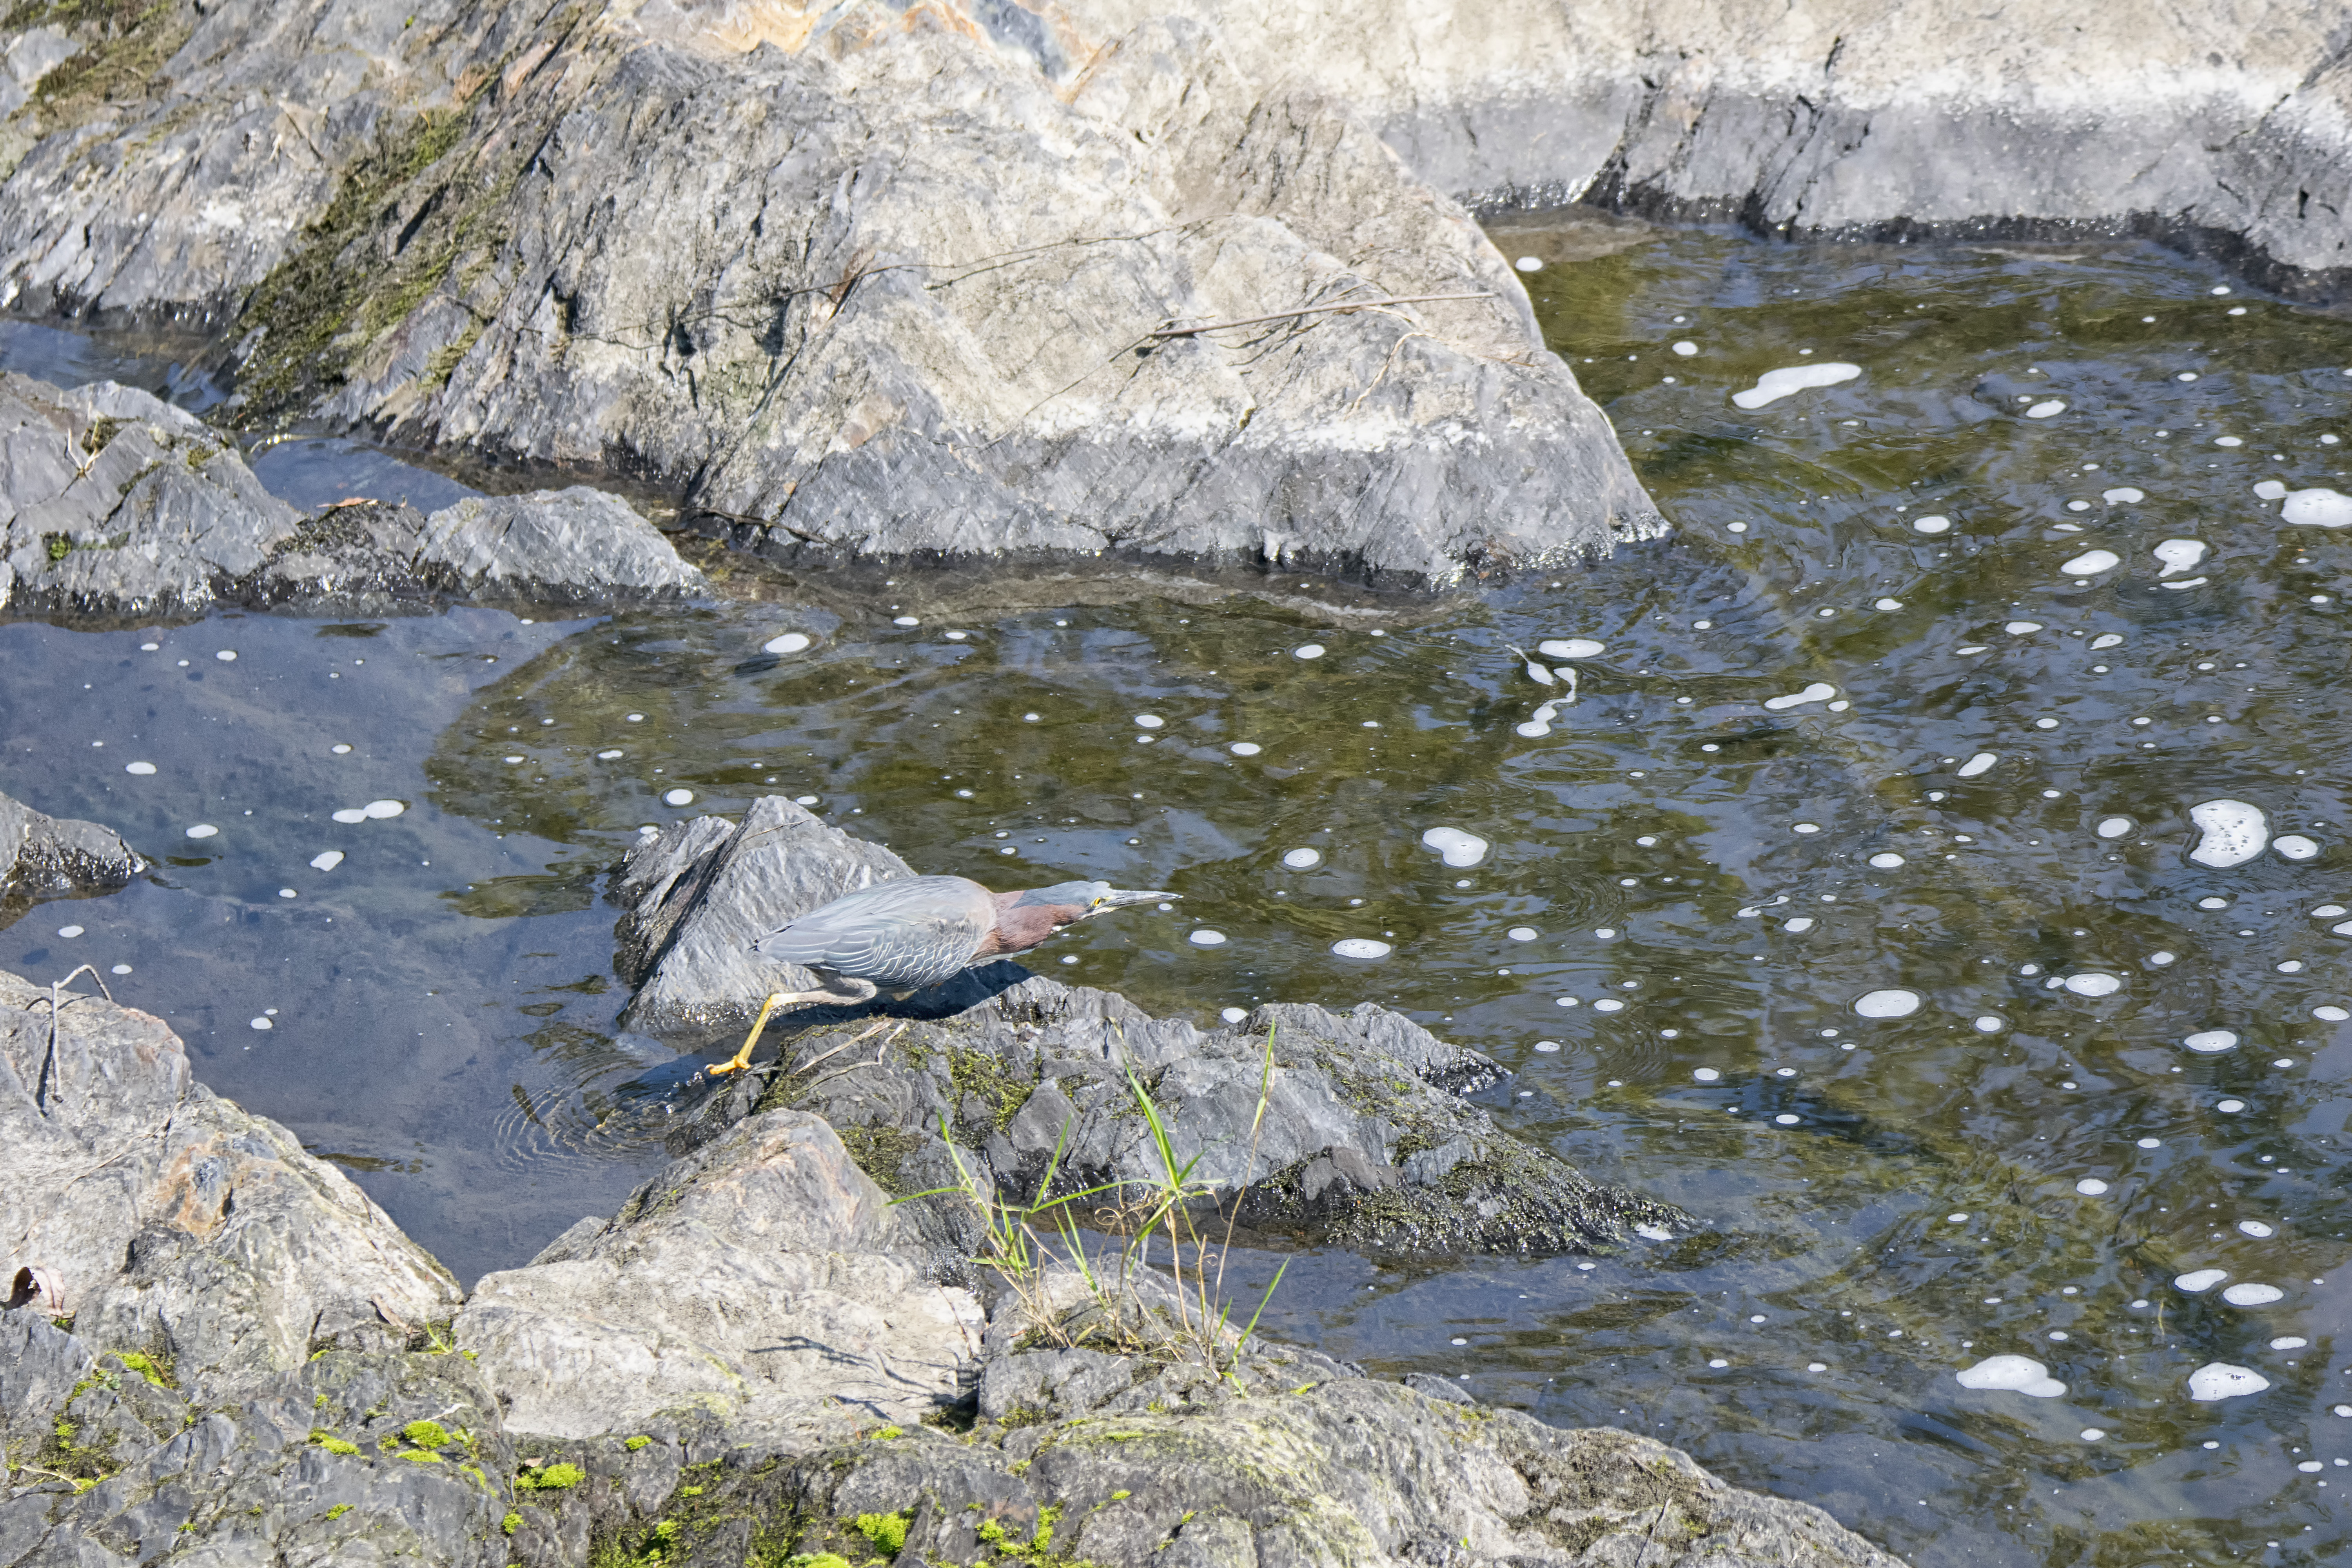
sea, water, nature, rock, bird, river, wildlife, stream, green, reflection, canada, vert, quebec, heron, sherbrooke, oiseau